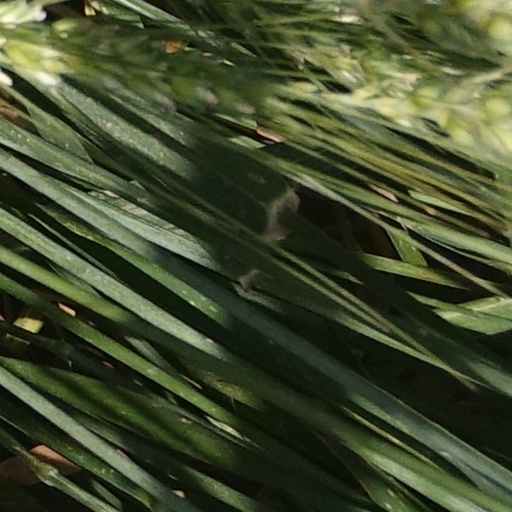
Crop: wheat